Hank Garrity (coach)

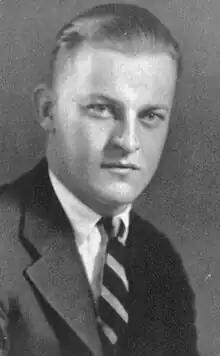
Garrity pictured in "The Savitar 1923", Missouri yearbook

Martin Henry Garrity Jr. (January 30, 1900 – August 30, 1972) was an American football and baseball player, coach of football, basketball, and baseball, and college athletics administrator. He served as the head football coach at Wake Forest University from 1923 to 1925, compiling a record of 19–7–1. Garrity was also the head basketball coach at Wake Forest from 1923 to 1925, tallying a mark of 33–14. He served as the head baseball coach at the University of Missouri in 1923 and at Wake Forest from 1924 to 1925.